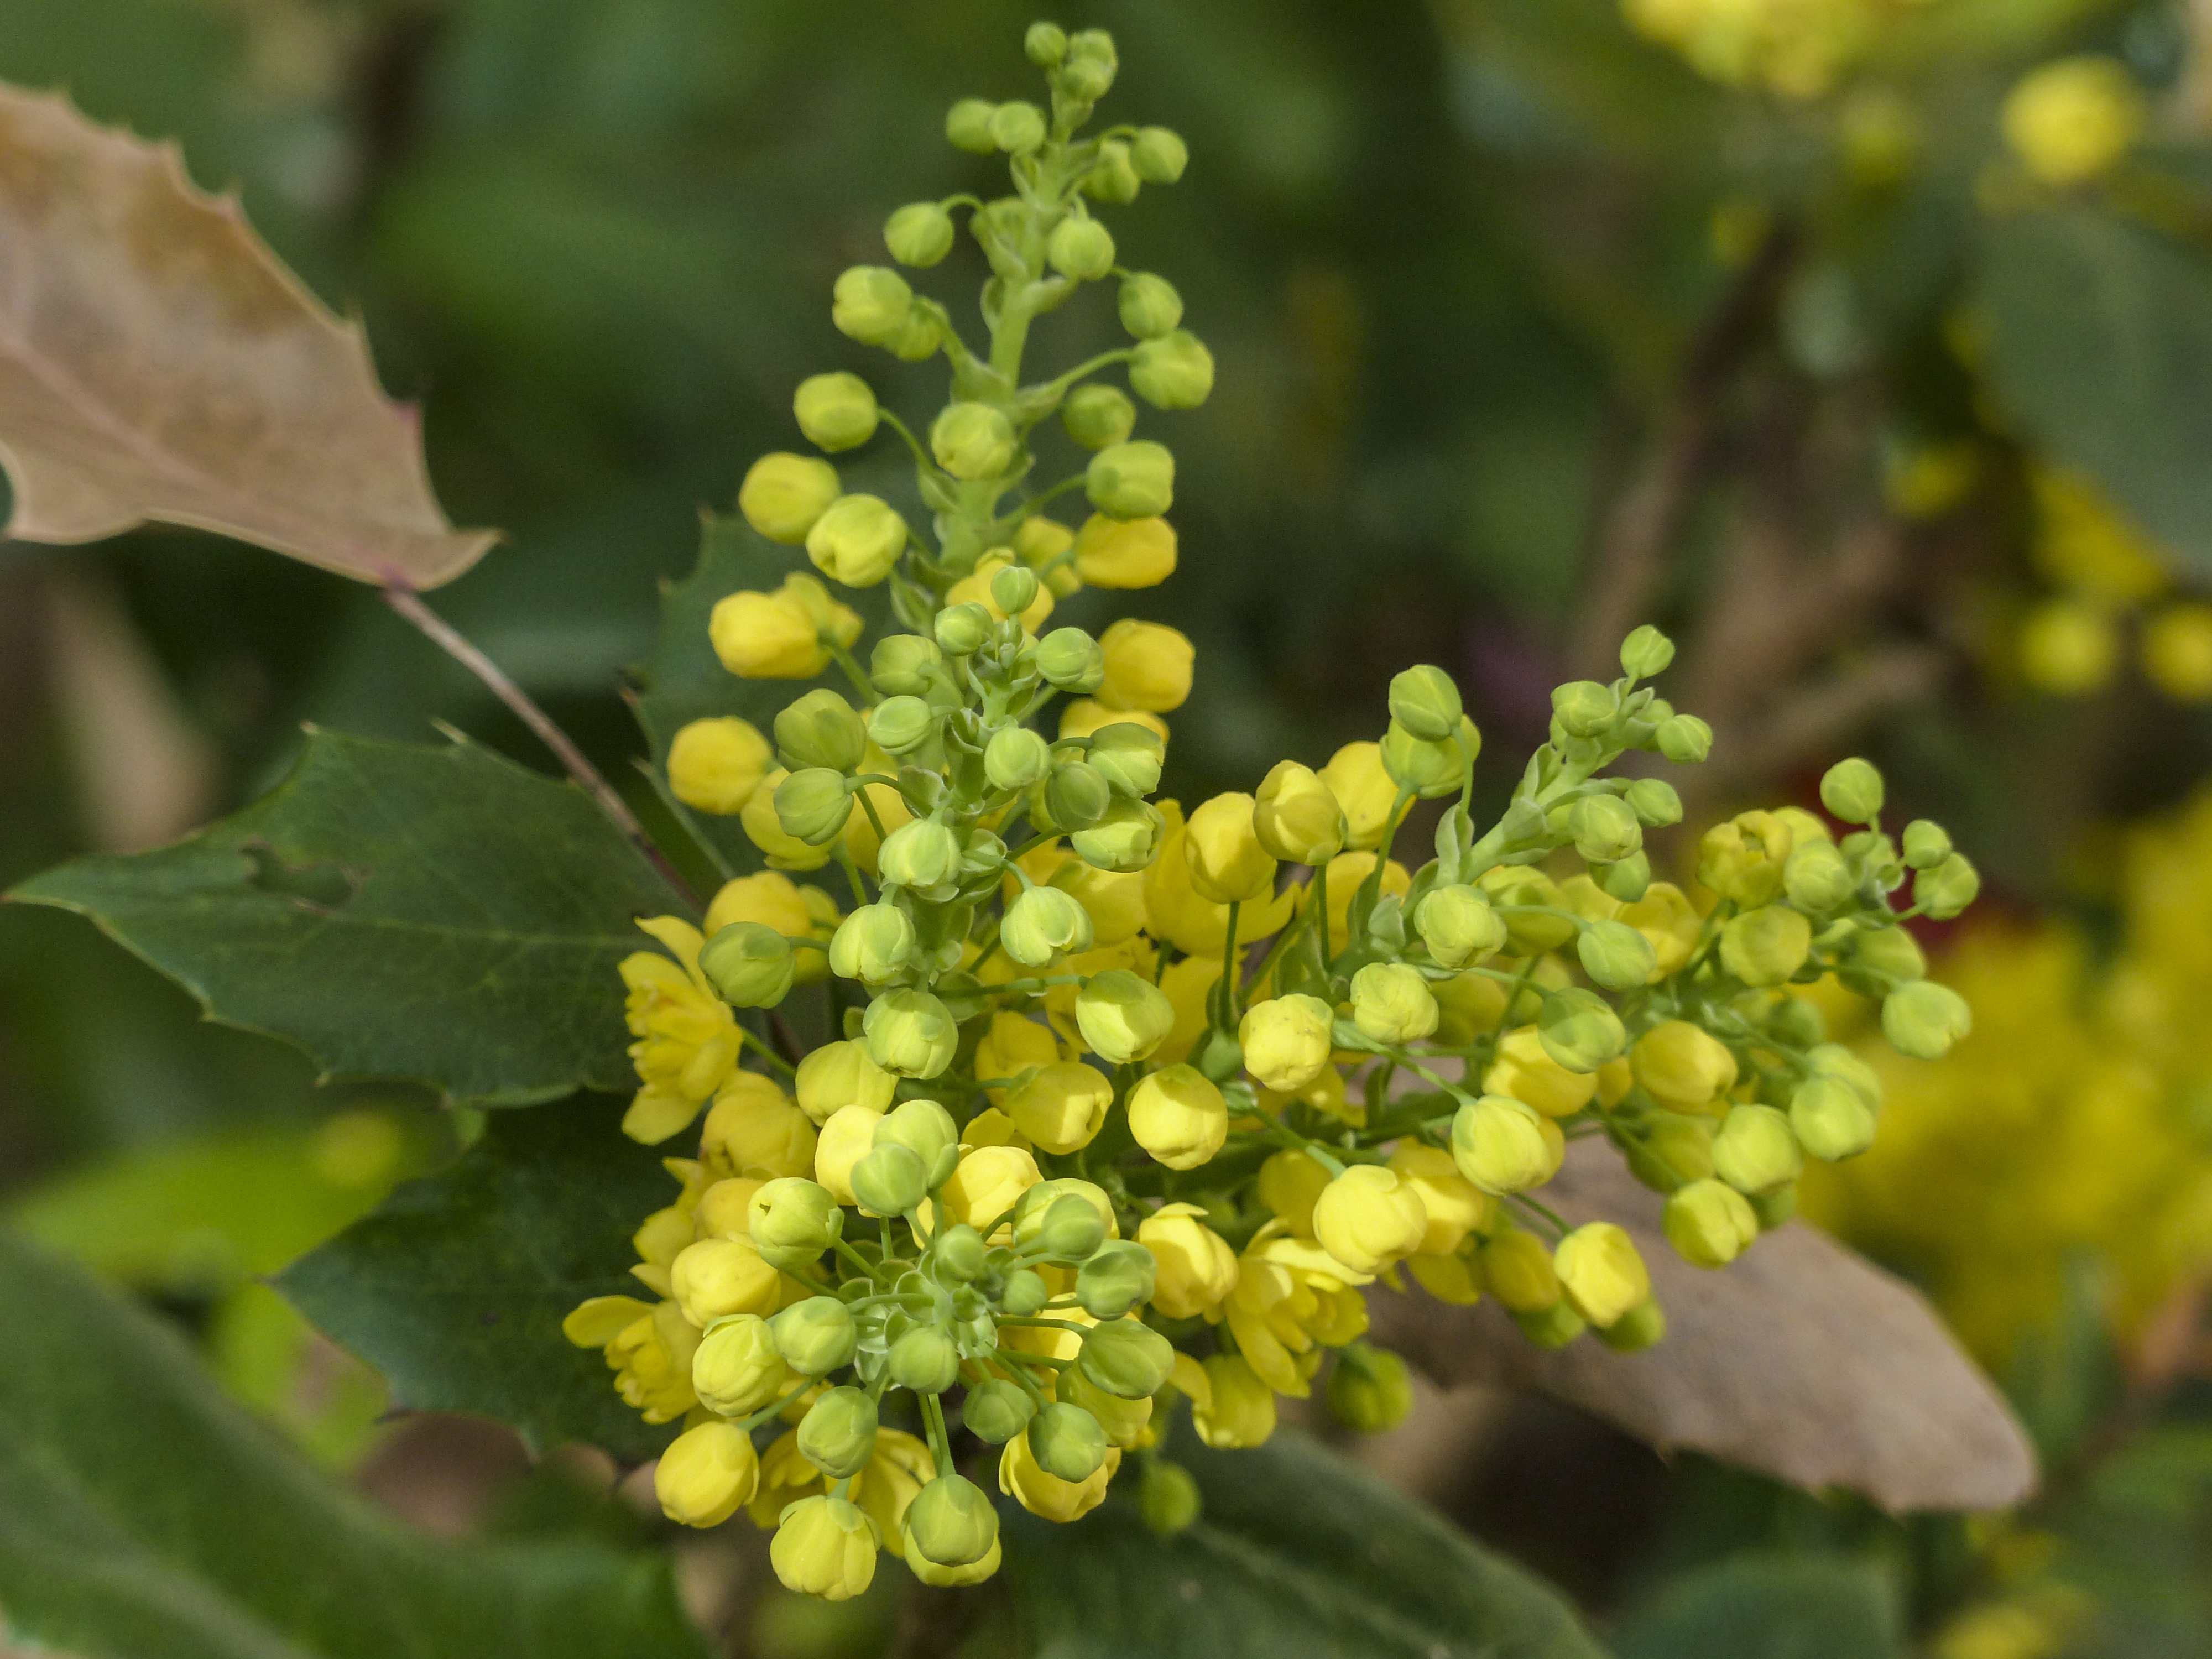
tree, nature, plant, fruit, leaf, flower, food, green, produce, macro, evergreen, botany, pollinate, yellow, flora, wildflower, close up, shrub, macro photography, mahonia, flowering plant, subshrub, woody plant, land plant, oregon grape, mahonia aquifolium, berberis aquifolium, oregon grape holly, mahonia flowers, oregon grape holly flower buds, mahonia buds